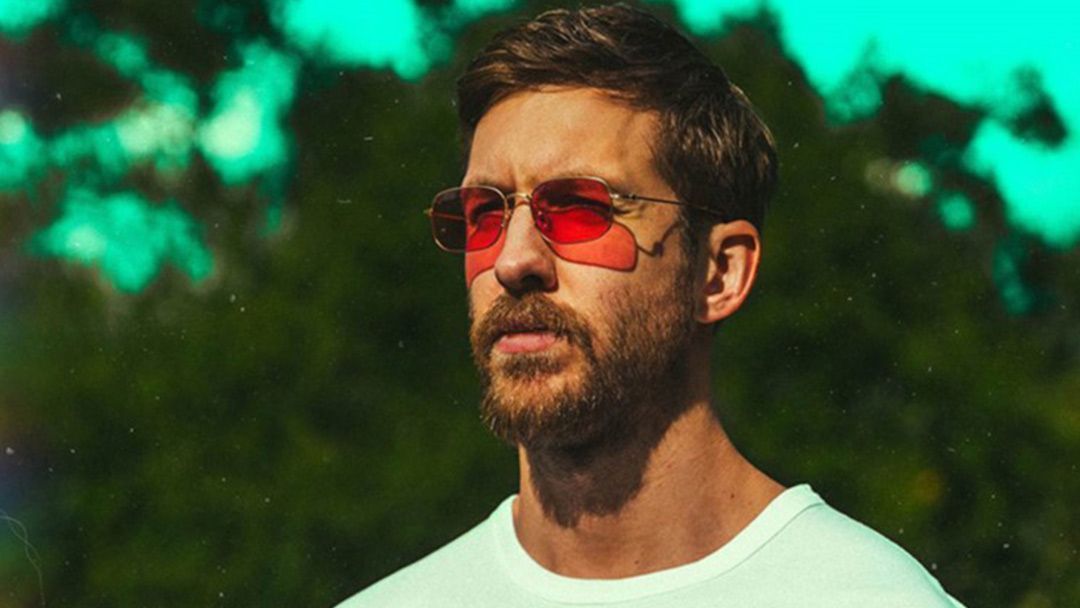
Gender: men